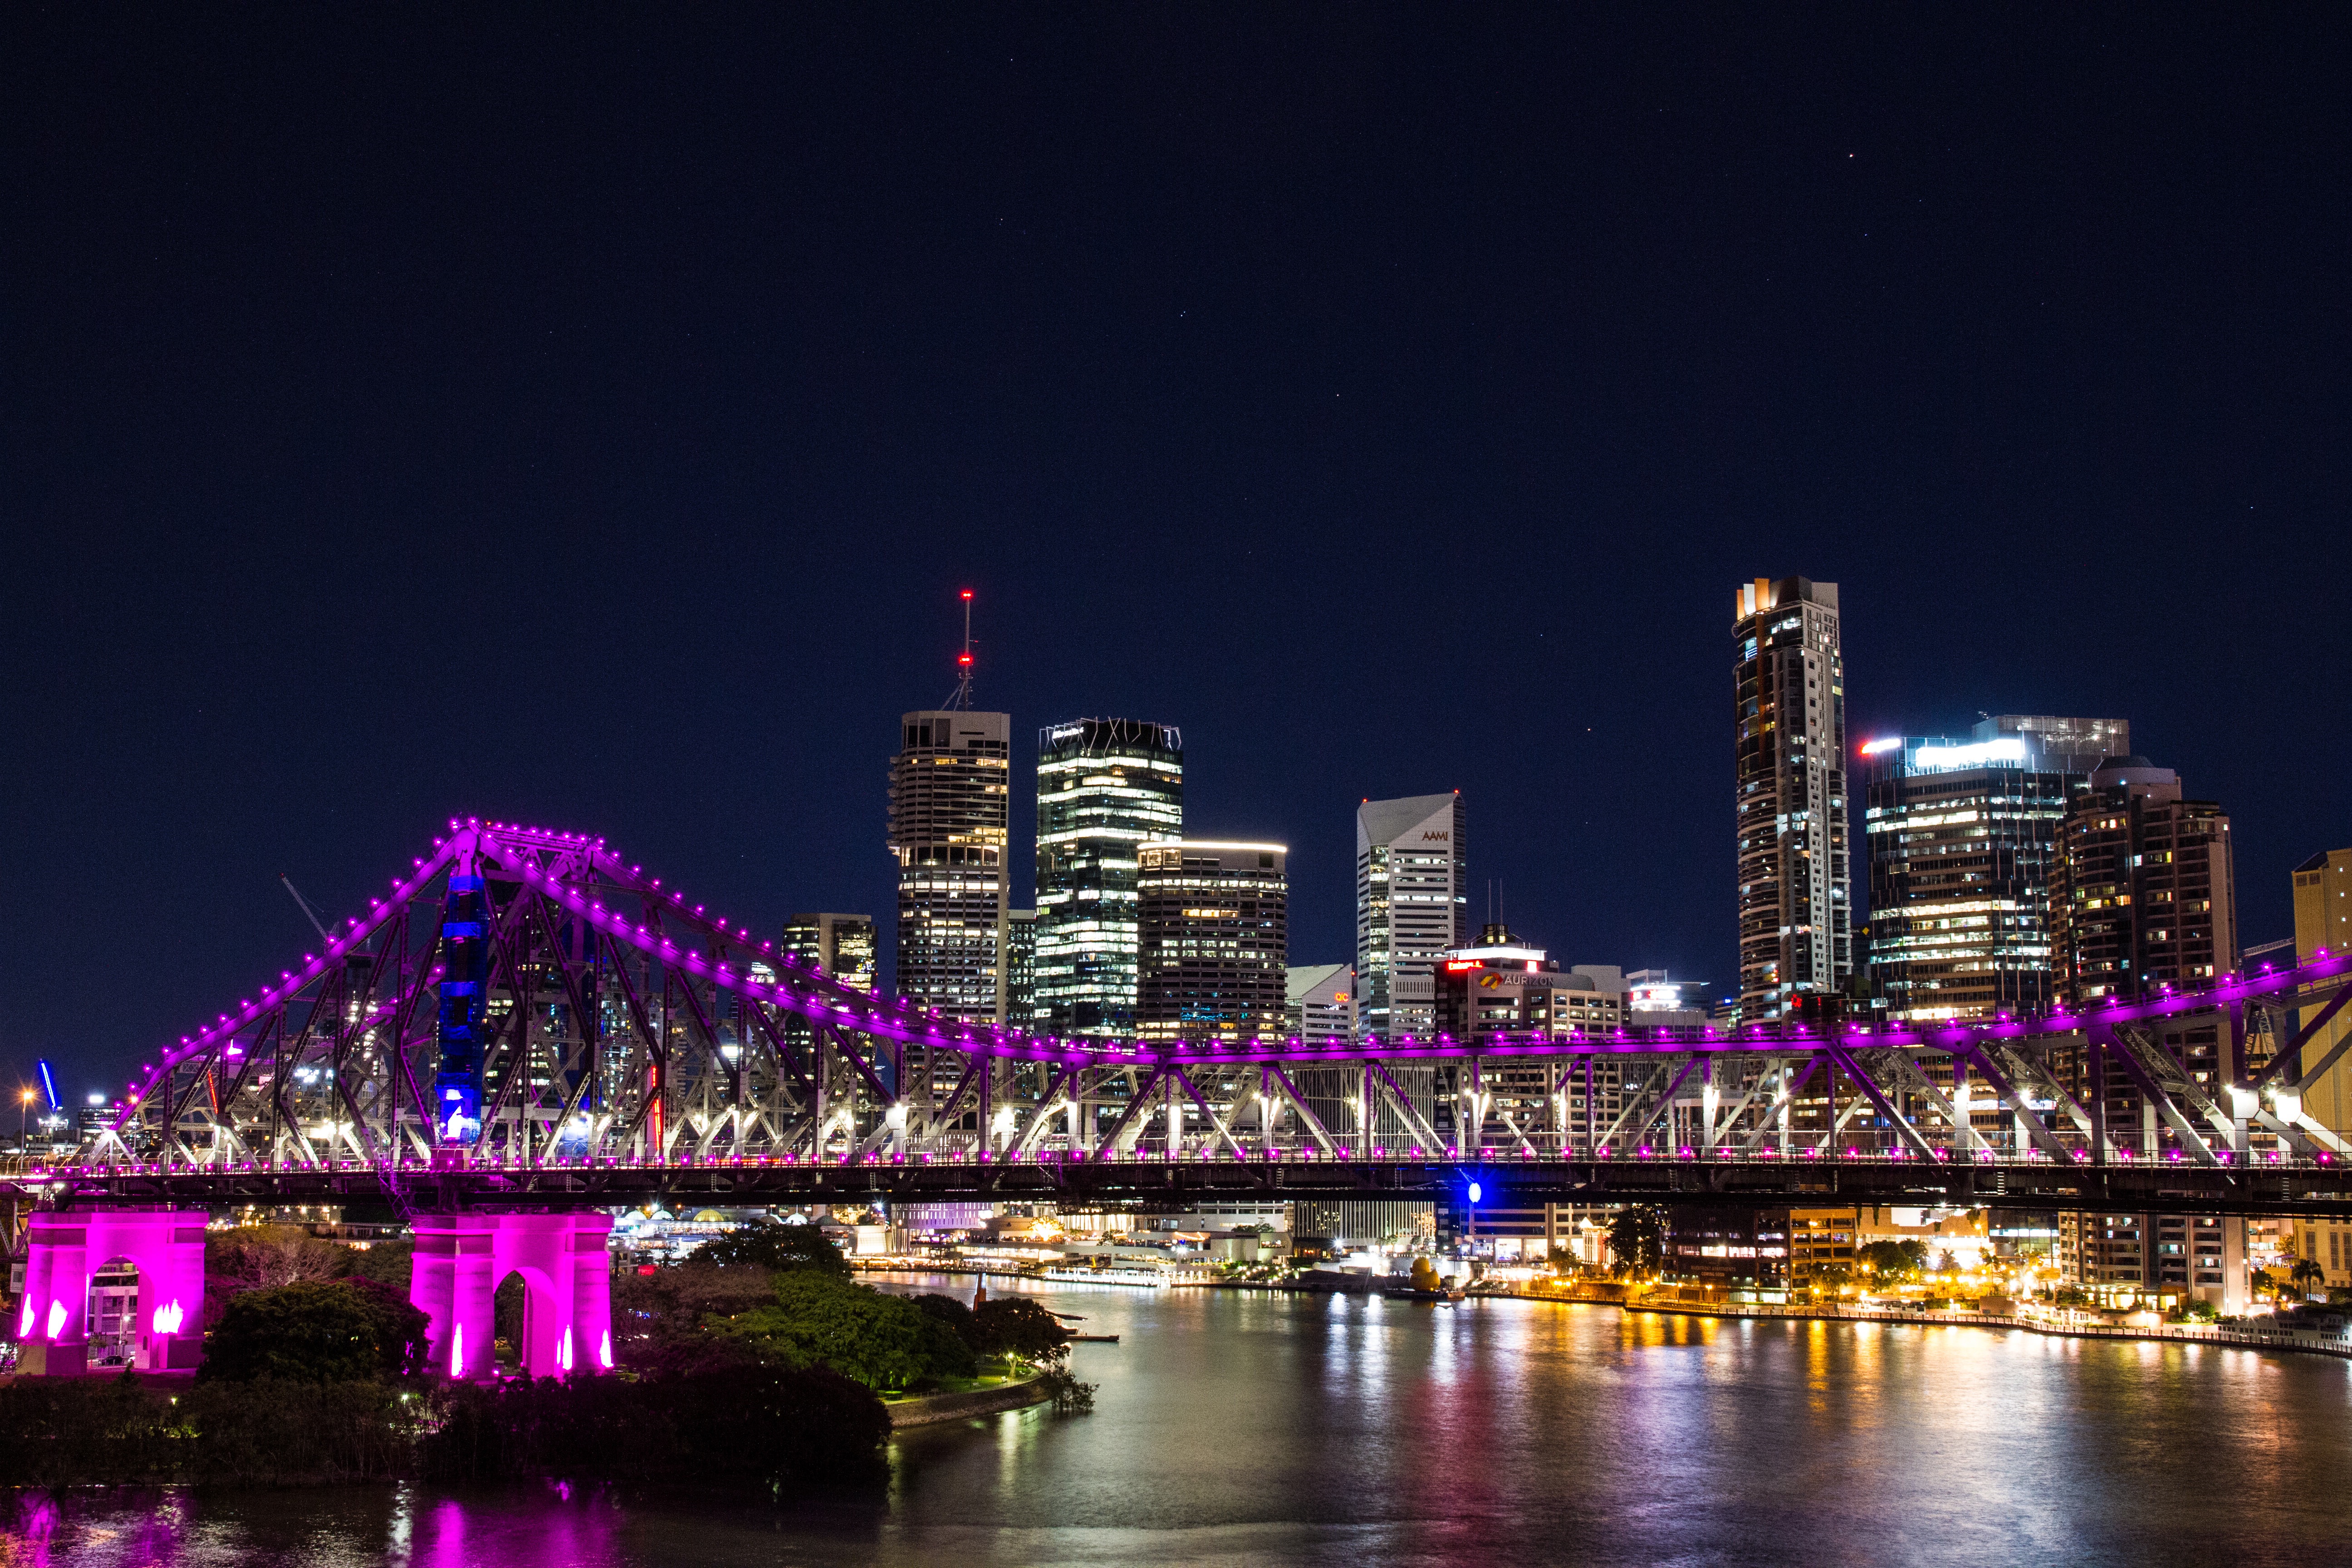
bridge, skyline, night, city, skyscraper, cityscape, downtown, dusk, evening, reflection, landmark, metropolis, geographical feature, human settlement, metropolitan area